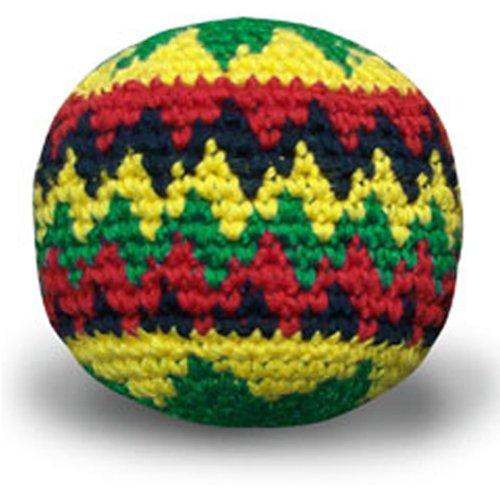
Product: World Footbag Rasta Hacky Sack Footbag
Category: Toys & Games | Sports & Outdoor Play | Bean Bags & Footbags | Footbags
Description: Beautiful 100% cotton crocheted footbag hacky sack "will be jamming".
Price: $7.03